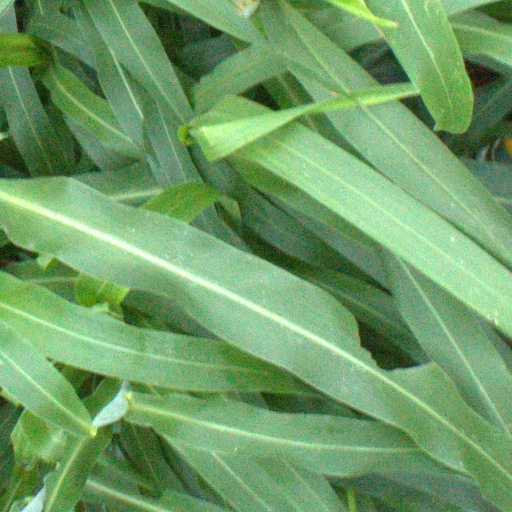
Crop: sorghum